Badakhshan Province

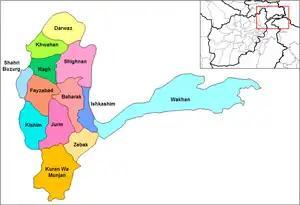
Districts of Badakhshan before 2005

Fayzabad Airport serves the province with regular direct flights to Kabul.